Killaloe, Hagarty and Richards

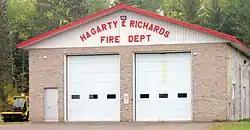
A branch of the township fire department in Round Lake Centre

Killaloe, Hagarty and Richards is an incorporated township in Renfrew County in eastern Ontario, Canada, created on July 1, 2000, as a result of an amalgamation of the Township of Hagarty and Richards with the Village of Killaloe.